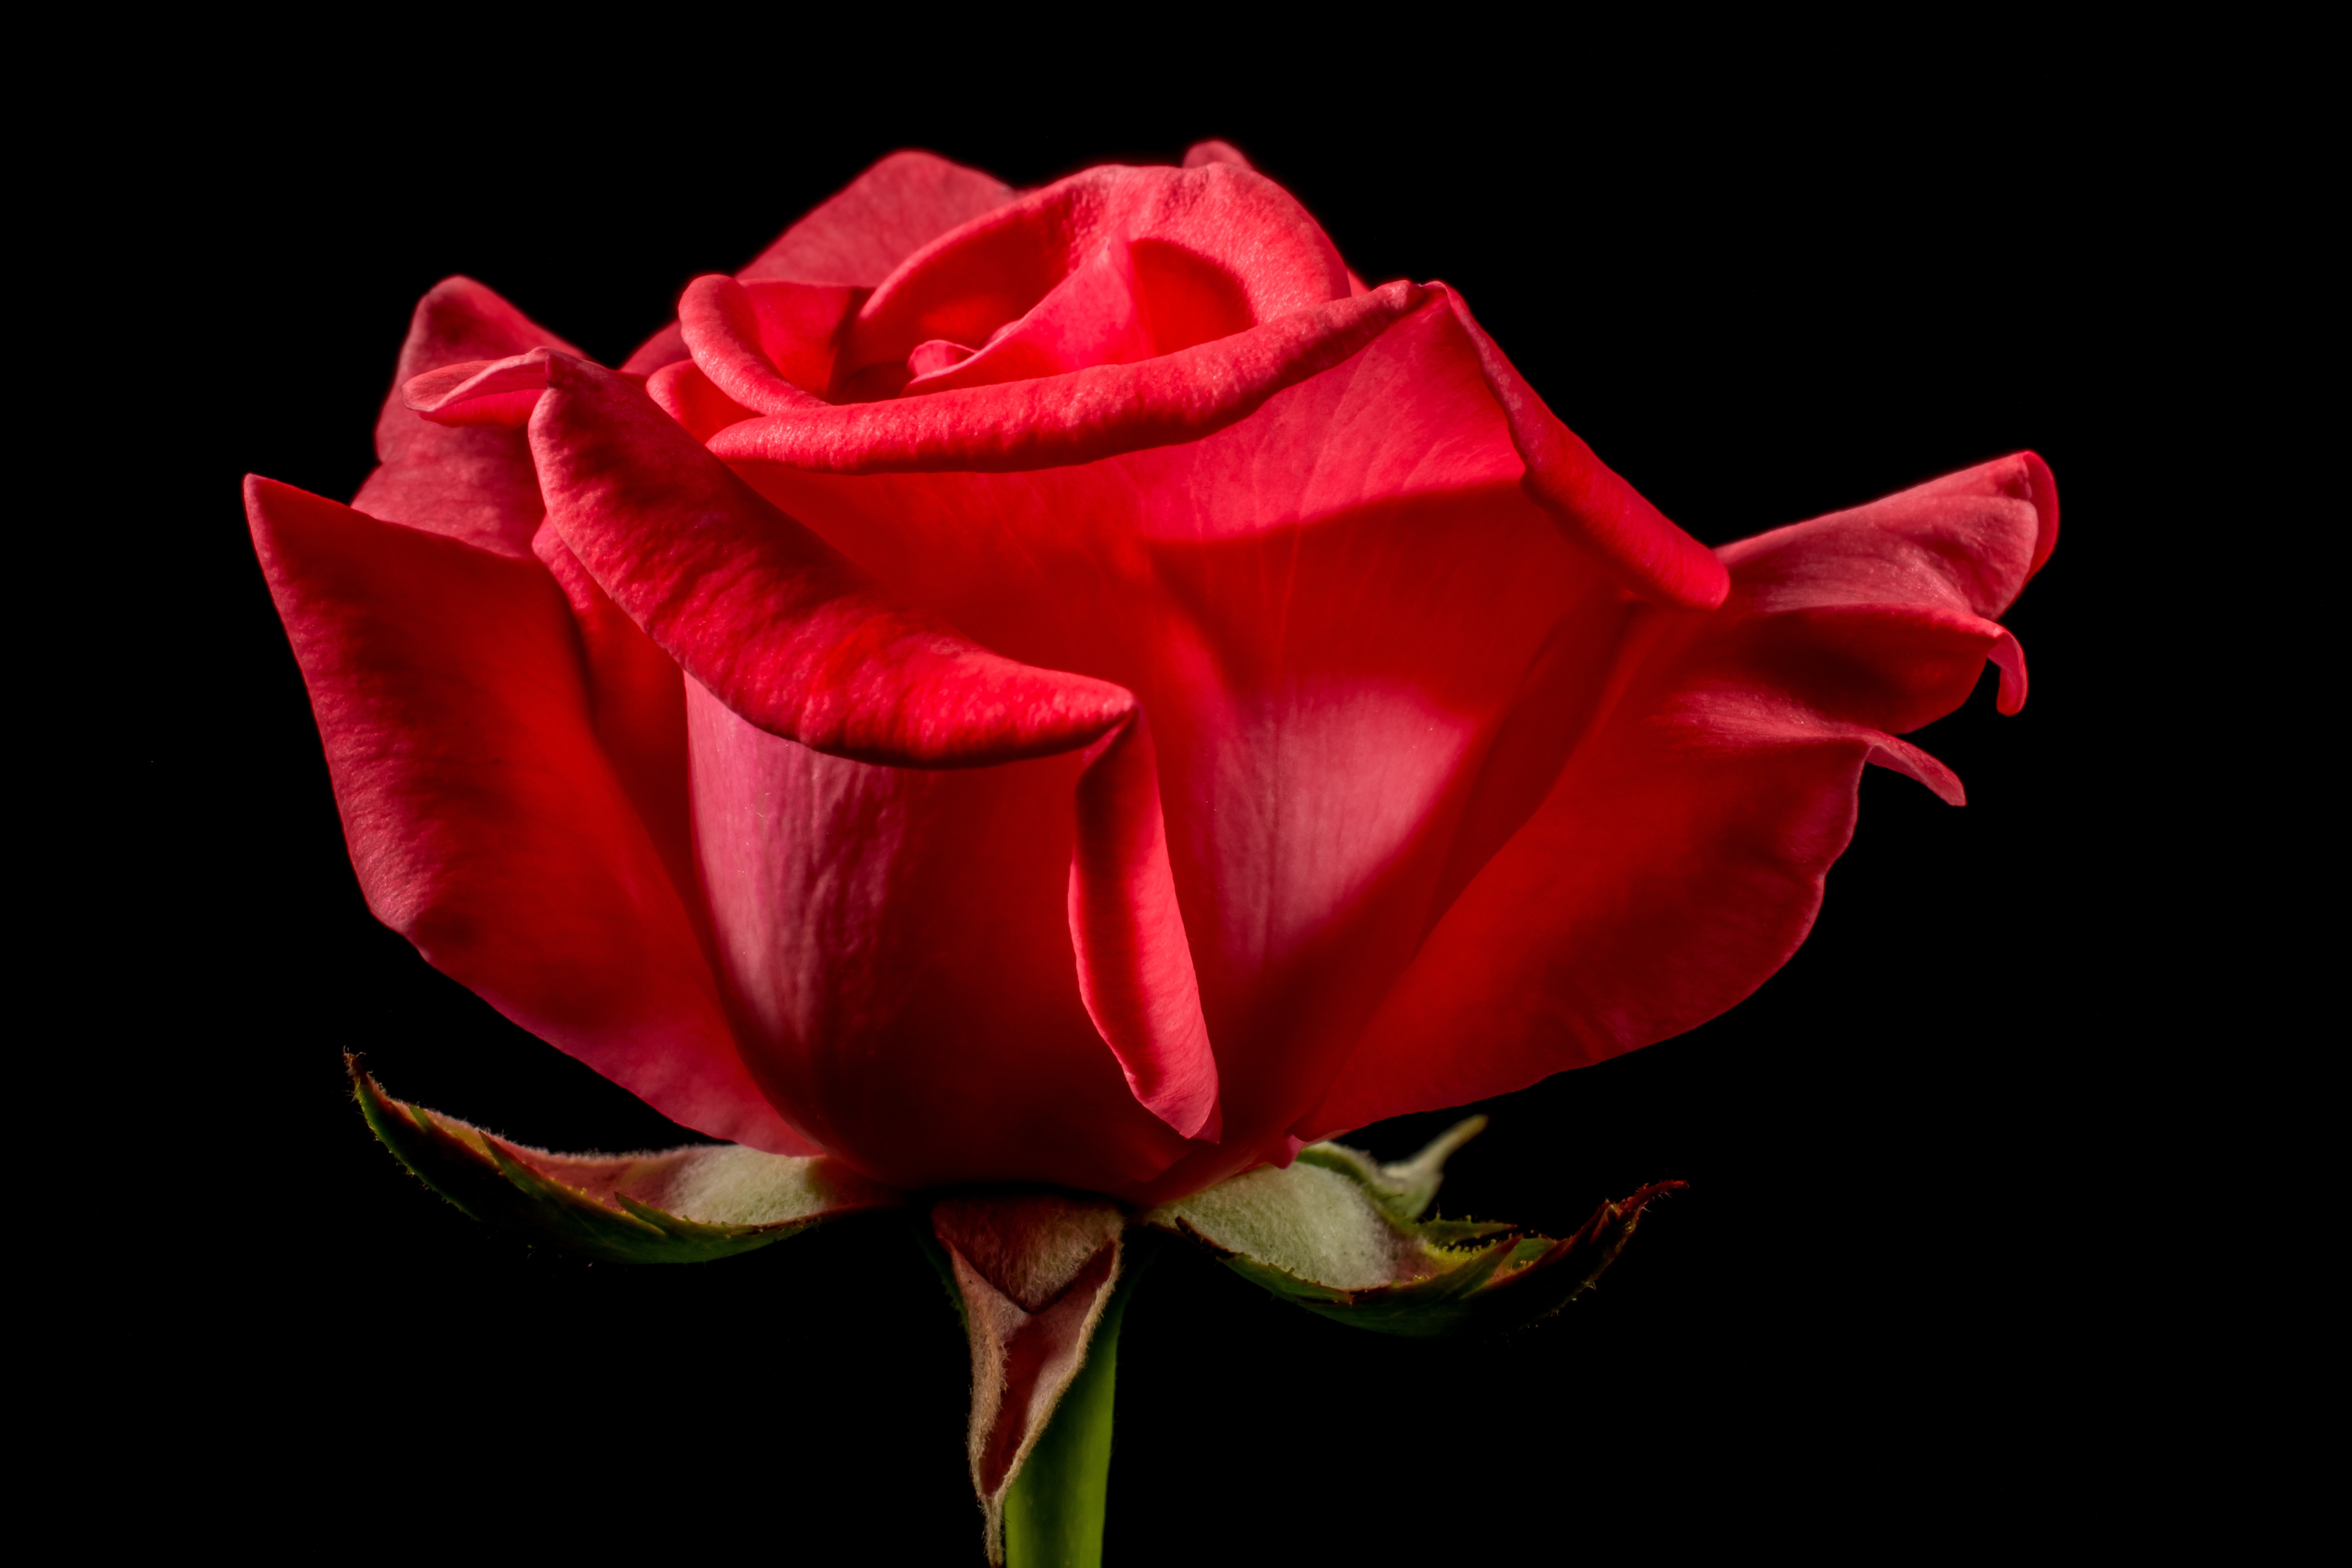
blossom, plant, flower, petal, bloom, rose, red, pink, red rose, rose bloom, macro photography, flowering plant, garden roses, rose family, plant stem, land plant, rose order